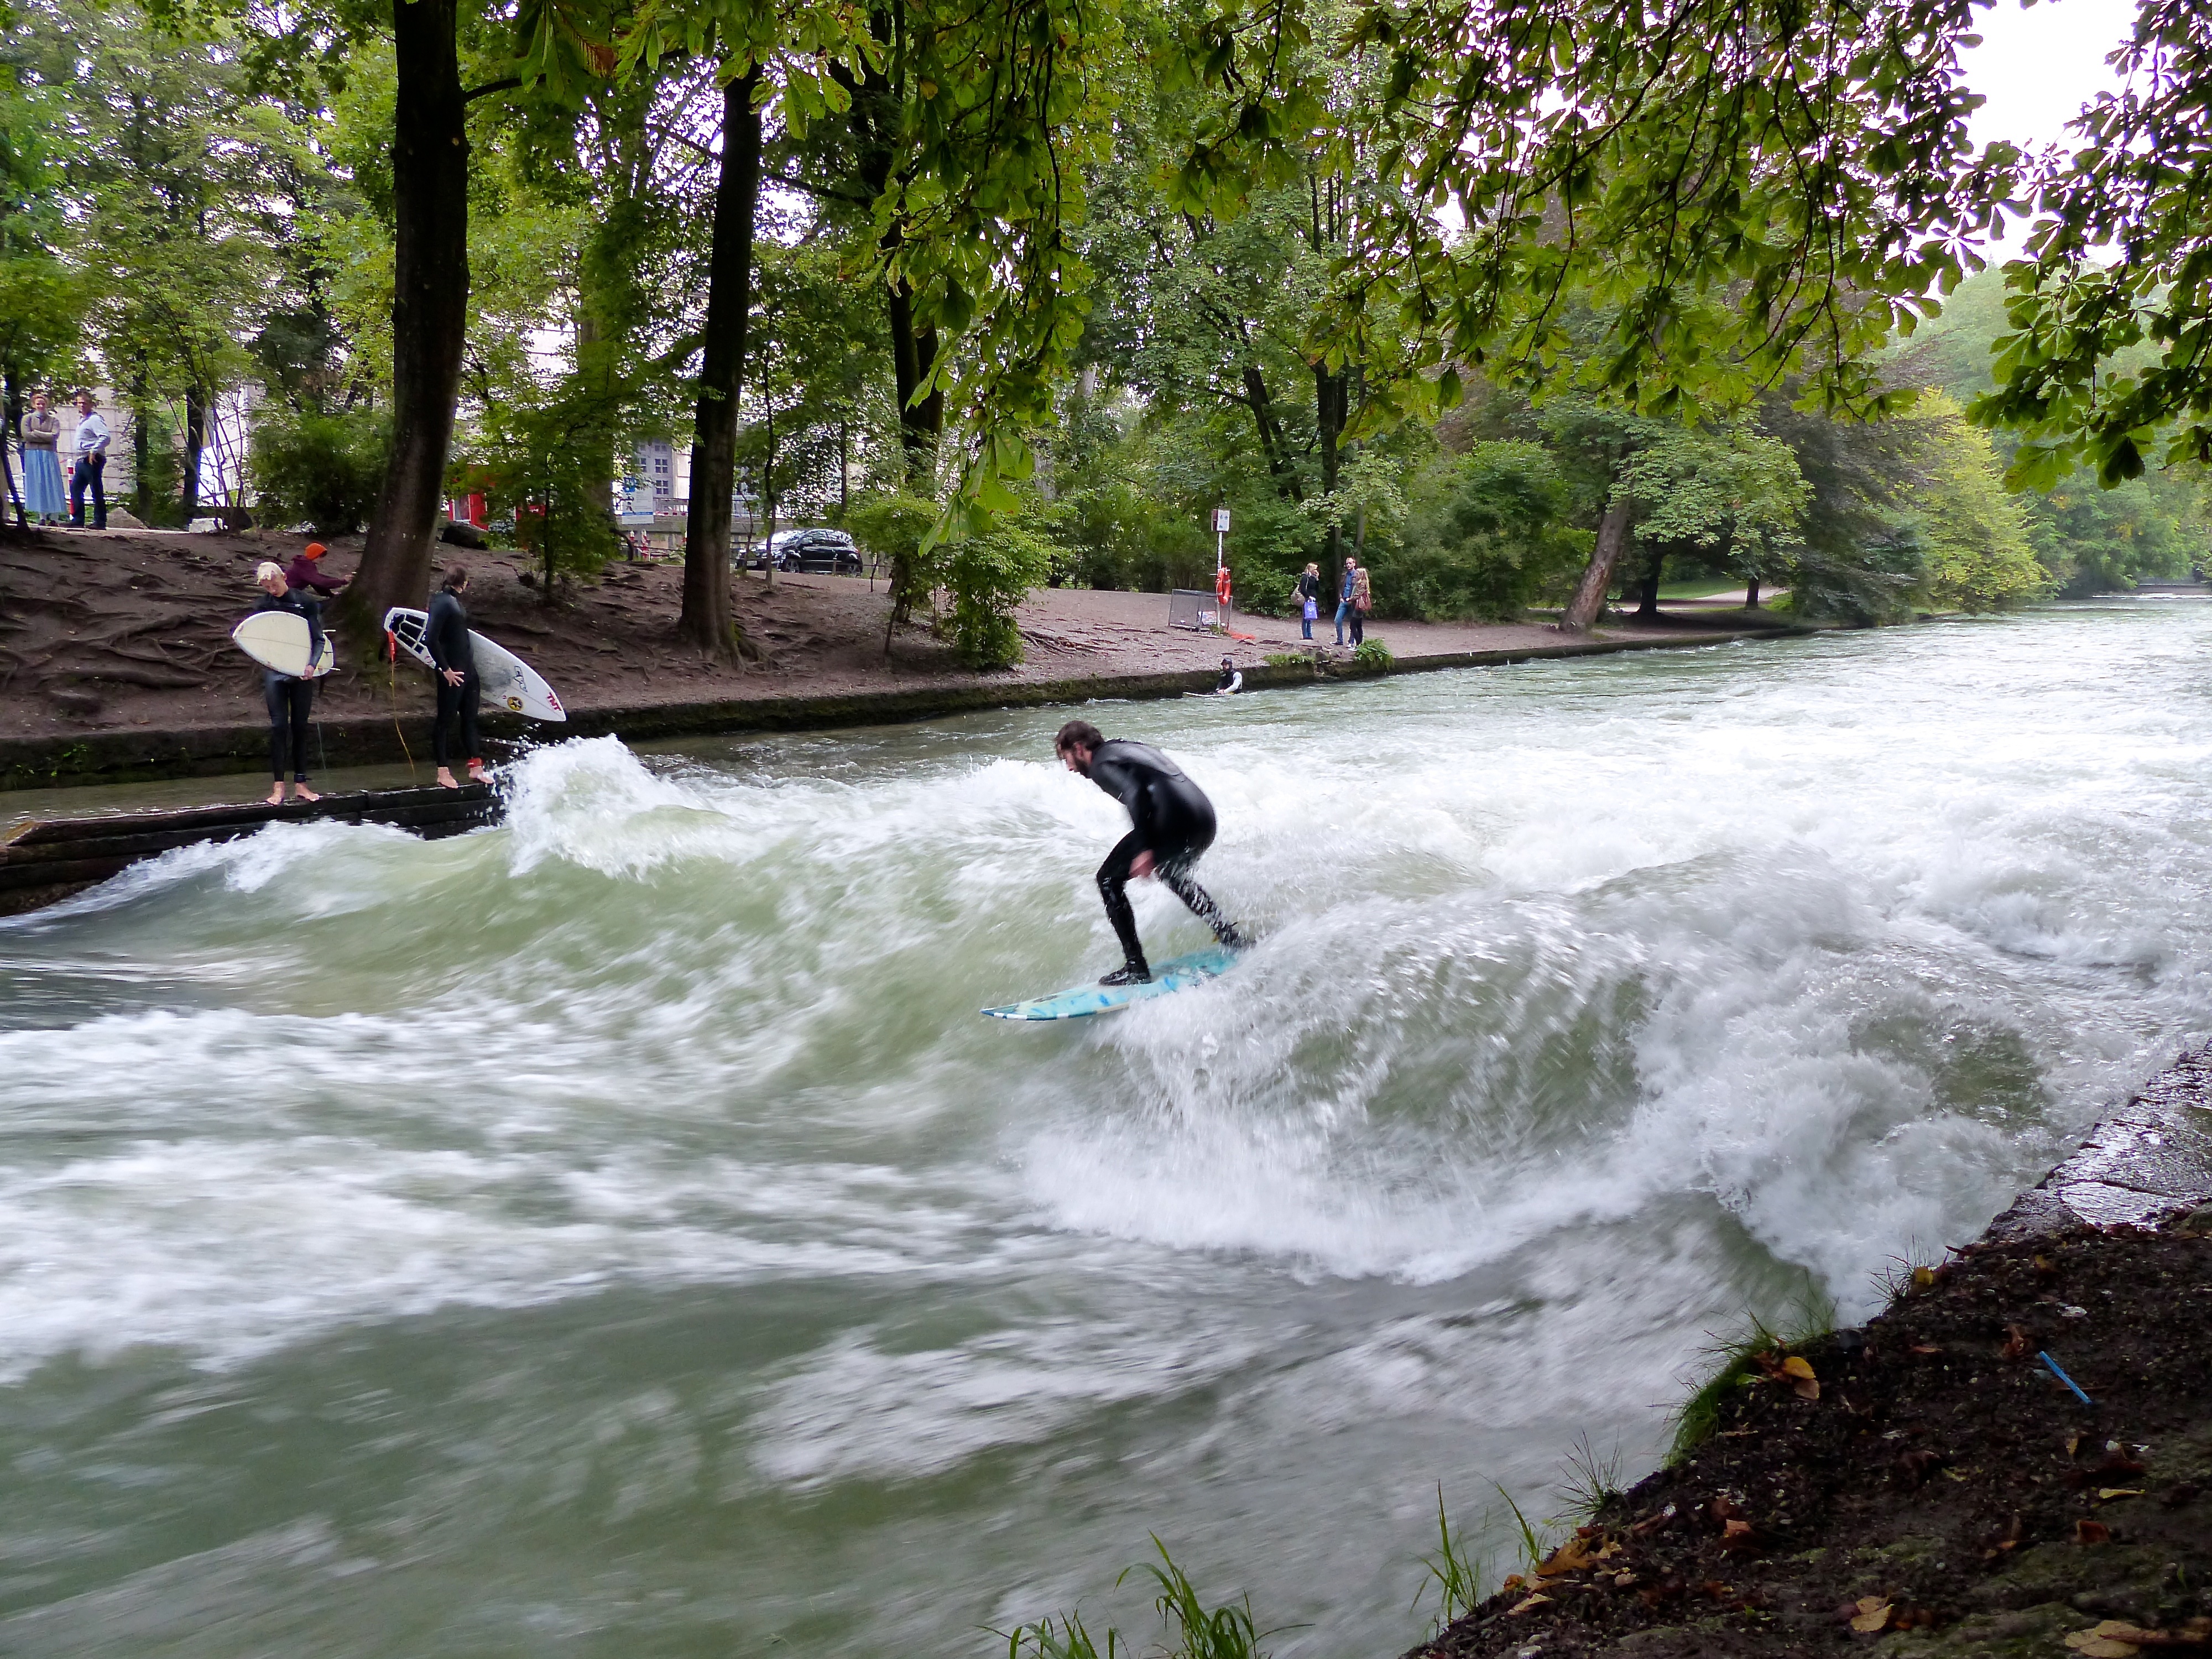
water, river, travel, europe, surfing, paddle, rapid, extreme sport, wakeboarding, sports, boating, germany, bavaria, water feature, munich, englishgarden, water sport, waterskiing, boardsport, towed water sport